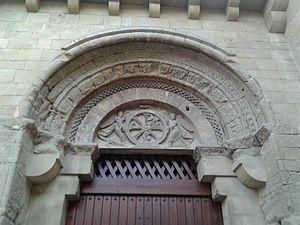
Le monastère Saint-Pierre-le-Vieux est une ancienne abbaye, élevée au XIIᵉ siècle dans le style roman, à l'intérieur de la ville de Huesca, dans la communauté autonome du même nom. L'abbaye servit de panthéon royal pour les rois d'Aragon puisque y furent enterrés les rois Alphonse Iᵉʳ le Batailleur et Ramire II le Moine.